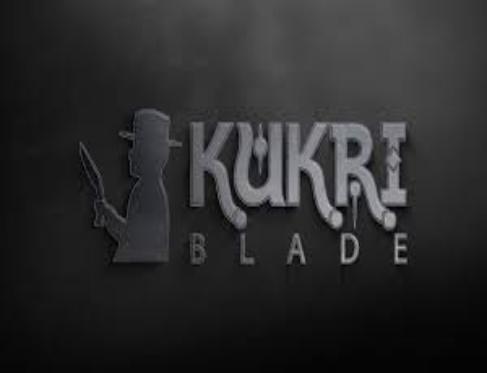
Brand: Kukri
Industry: Sports